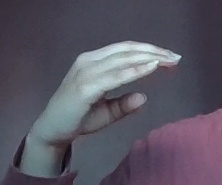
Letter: jeem